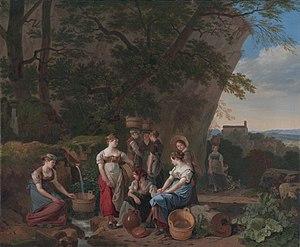
Wolfgang Adam Toepffer, né le 20 mai 1766 à Genève et mort le 10 août 1847 à Genève, est un artiste-peintre suisse. Il est le père de Rodolphe Toepffer.